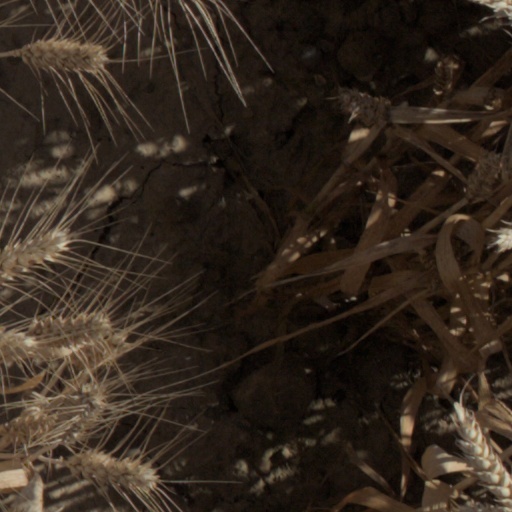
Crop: wheat